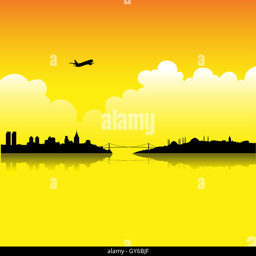
illustration isolated on a white background